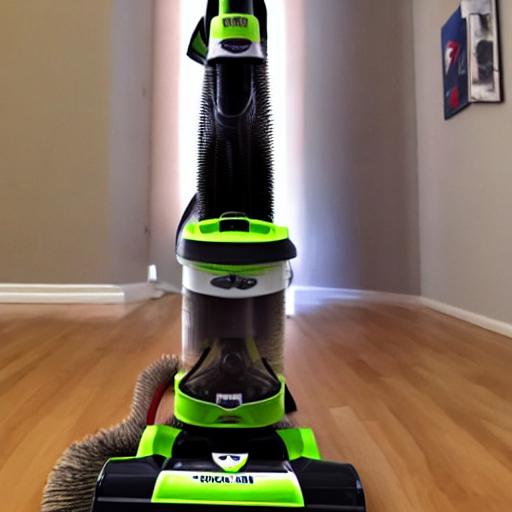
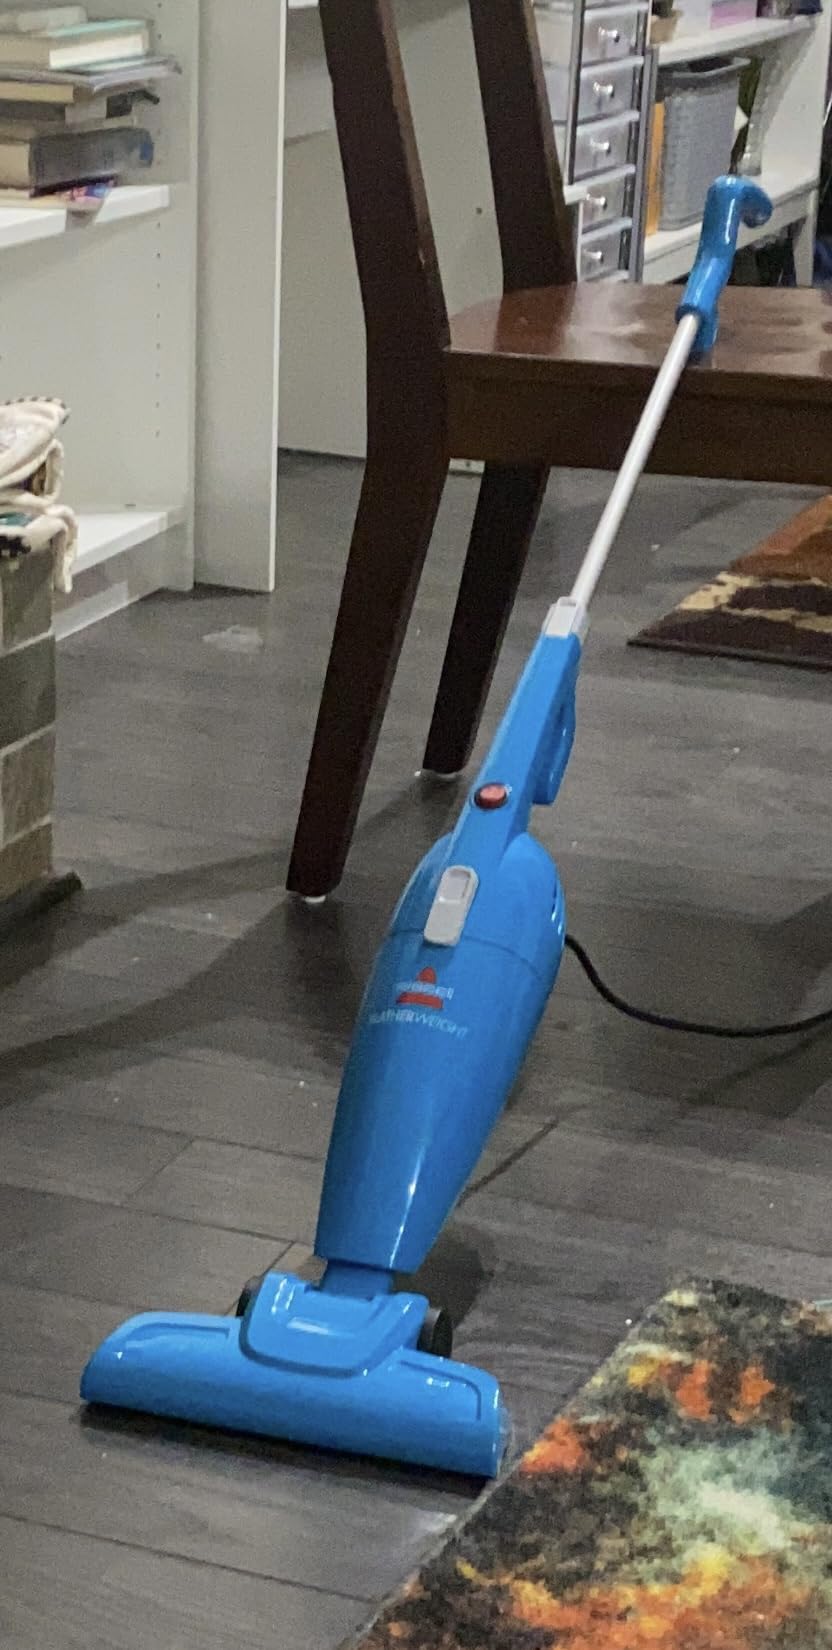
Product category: items_vacuum
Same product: no